Yone Noguchi

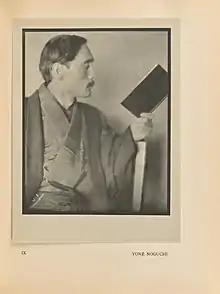
Noguchi photographed by Alvin Langdon Coburn, 1913

Noguchi returned to Japan in August 1904, and became a professor of English at his alma mater Keio University the following year, but his marriage plans were spoiled when it became known that Léonie Gilmour had given birth to Noguchi's son (the future sculptor Isamu Noguchi) in Los Angeles. He moved to the Koishikawa neighborhood of Tokyo in November 1905, and published an anthology of prose poetry in English, "The Summer Cloud", shortly thereafter.